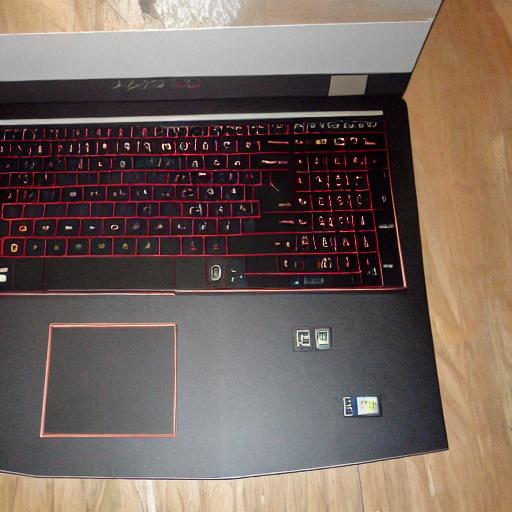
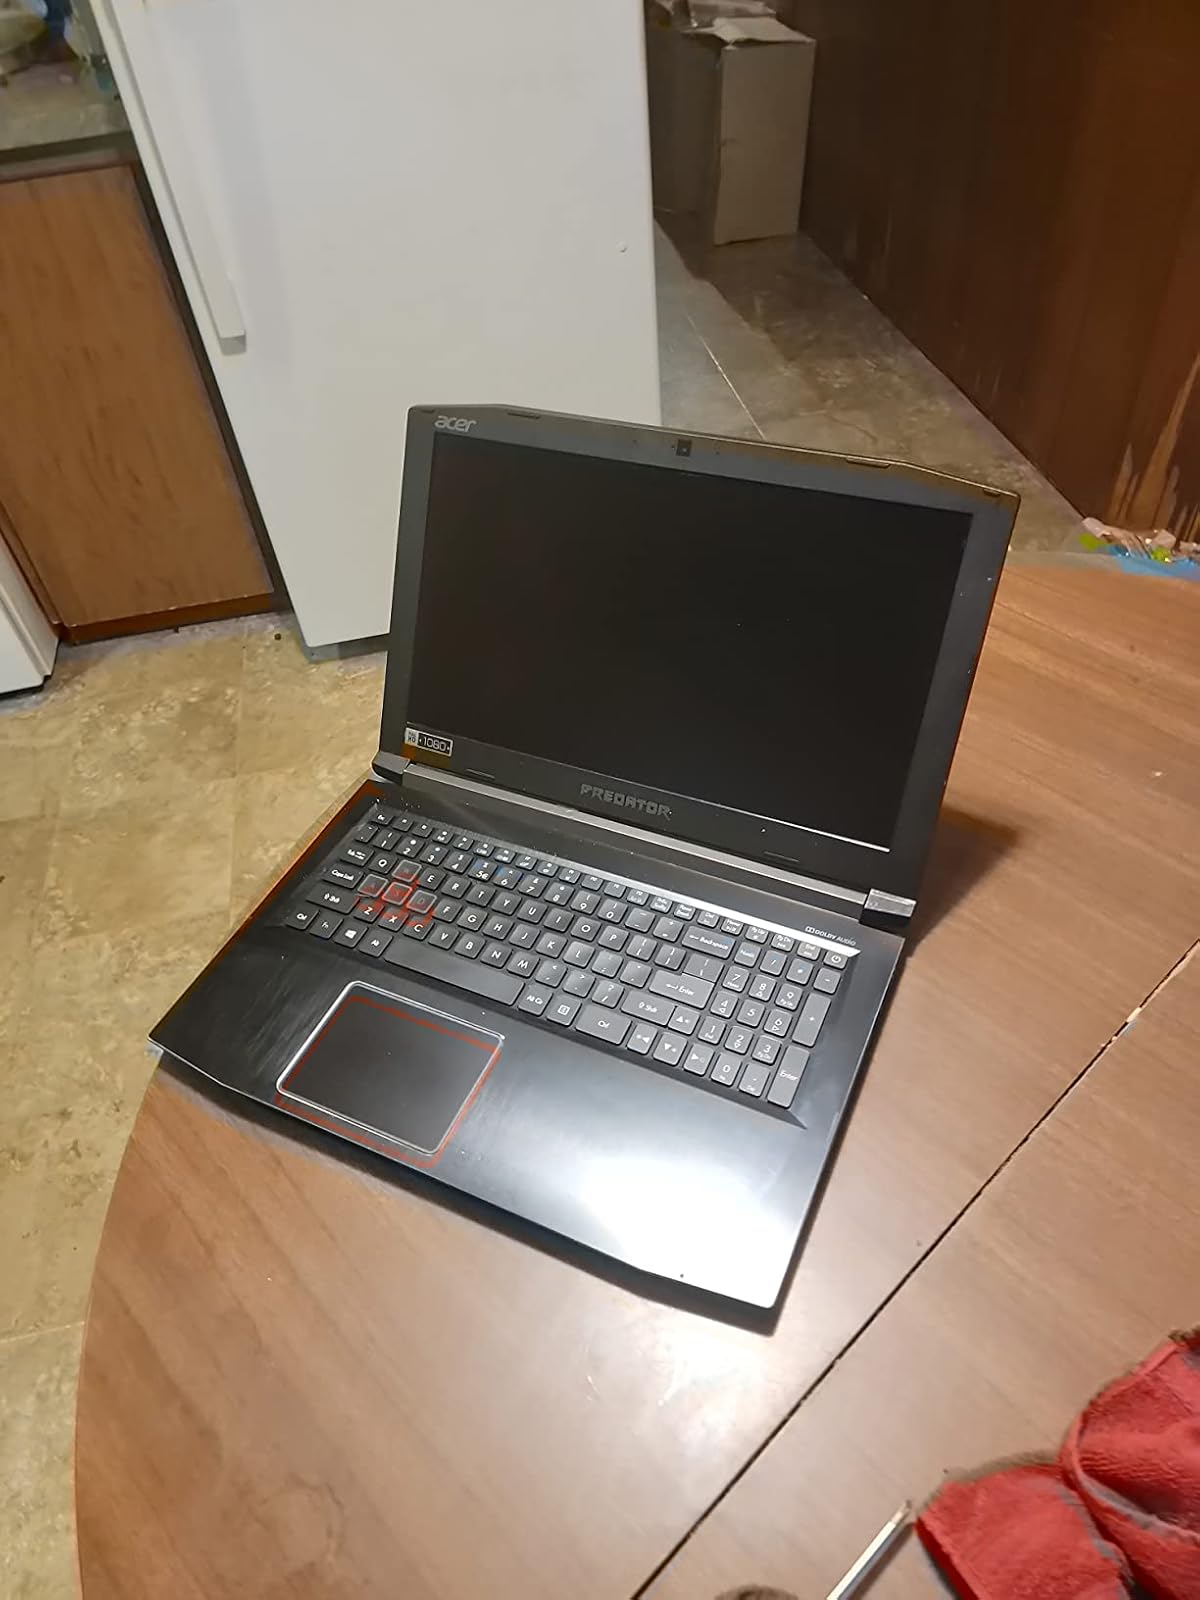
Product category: laptop
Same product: no